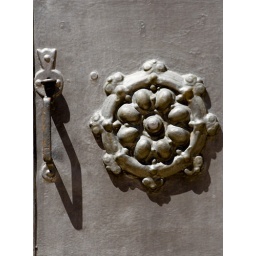
Door Detail at a tradtional stone house in Hios